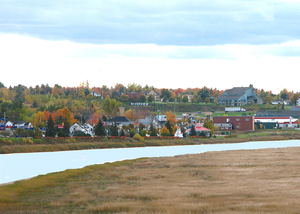
Riverview est une ville du comté d'Albert, dans le Sud-Est du Nouveau-Brunswick au Canada.